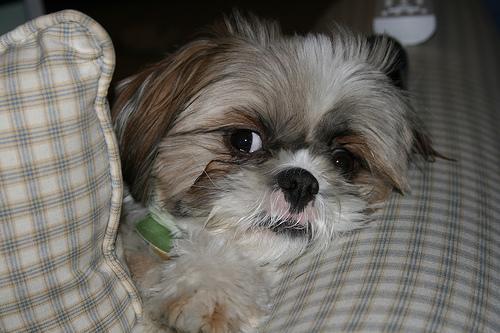
Shih-Tzu